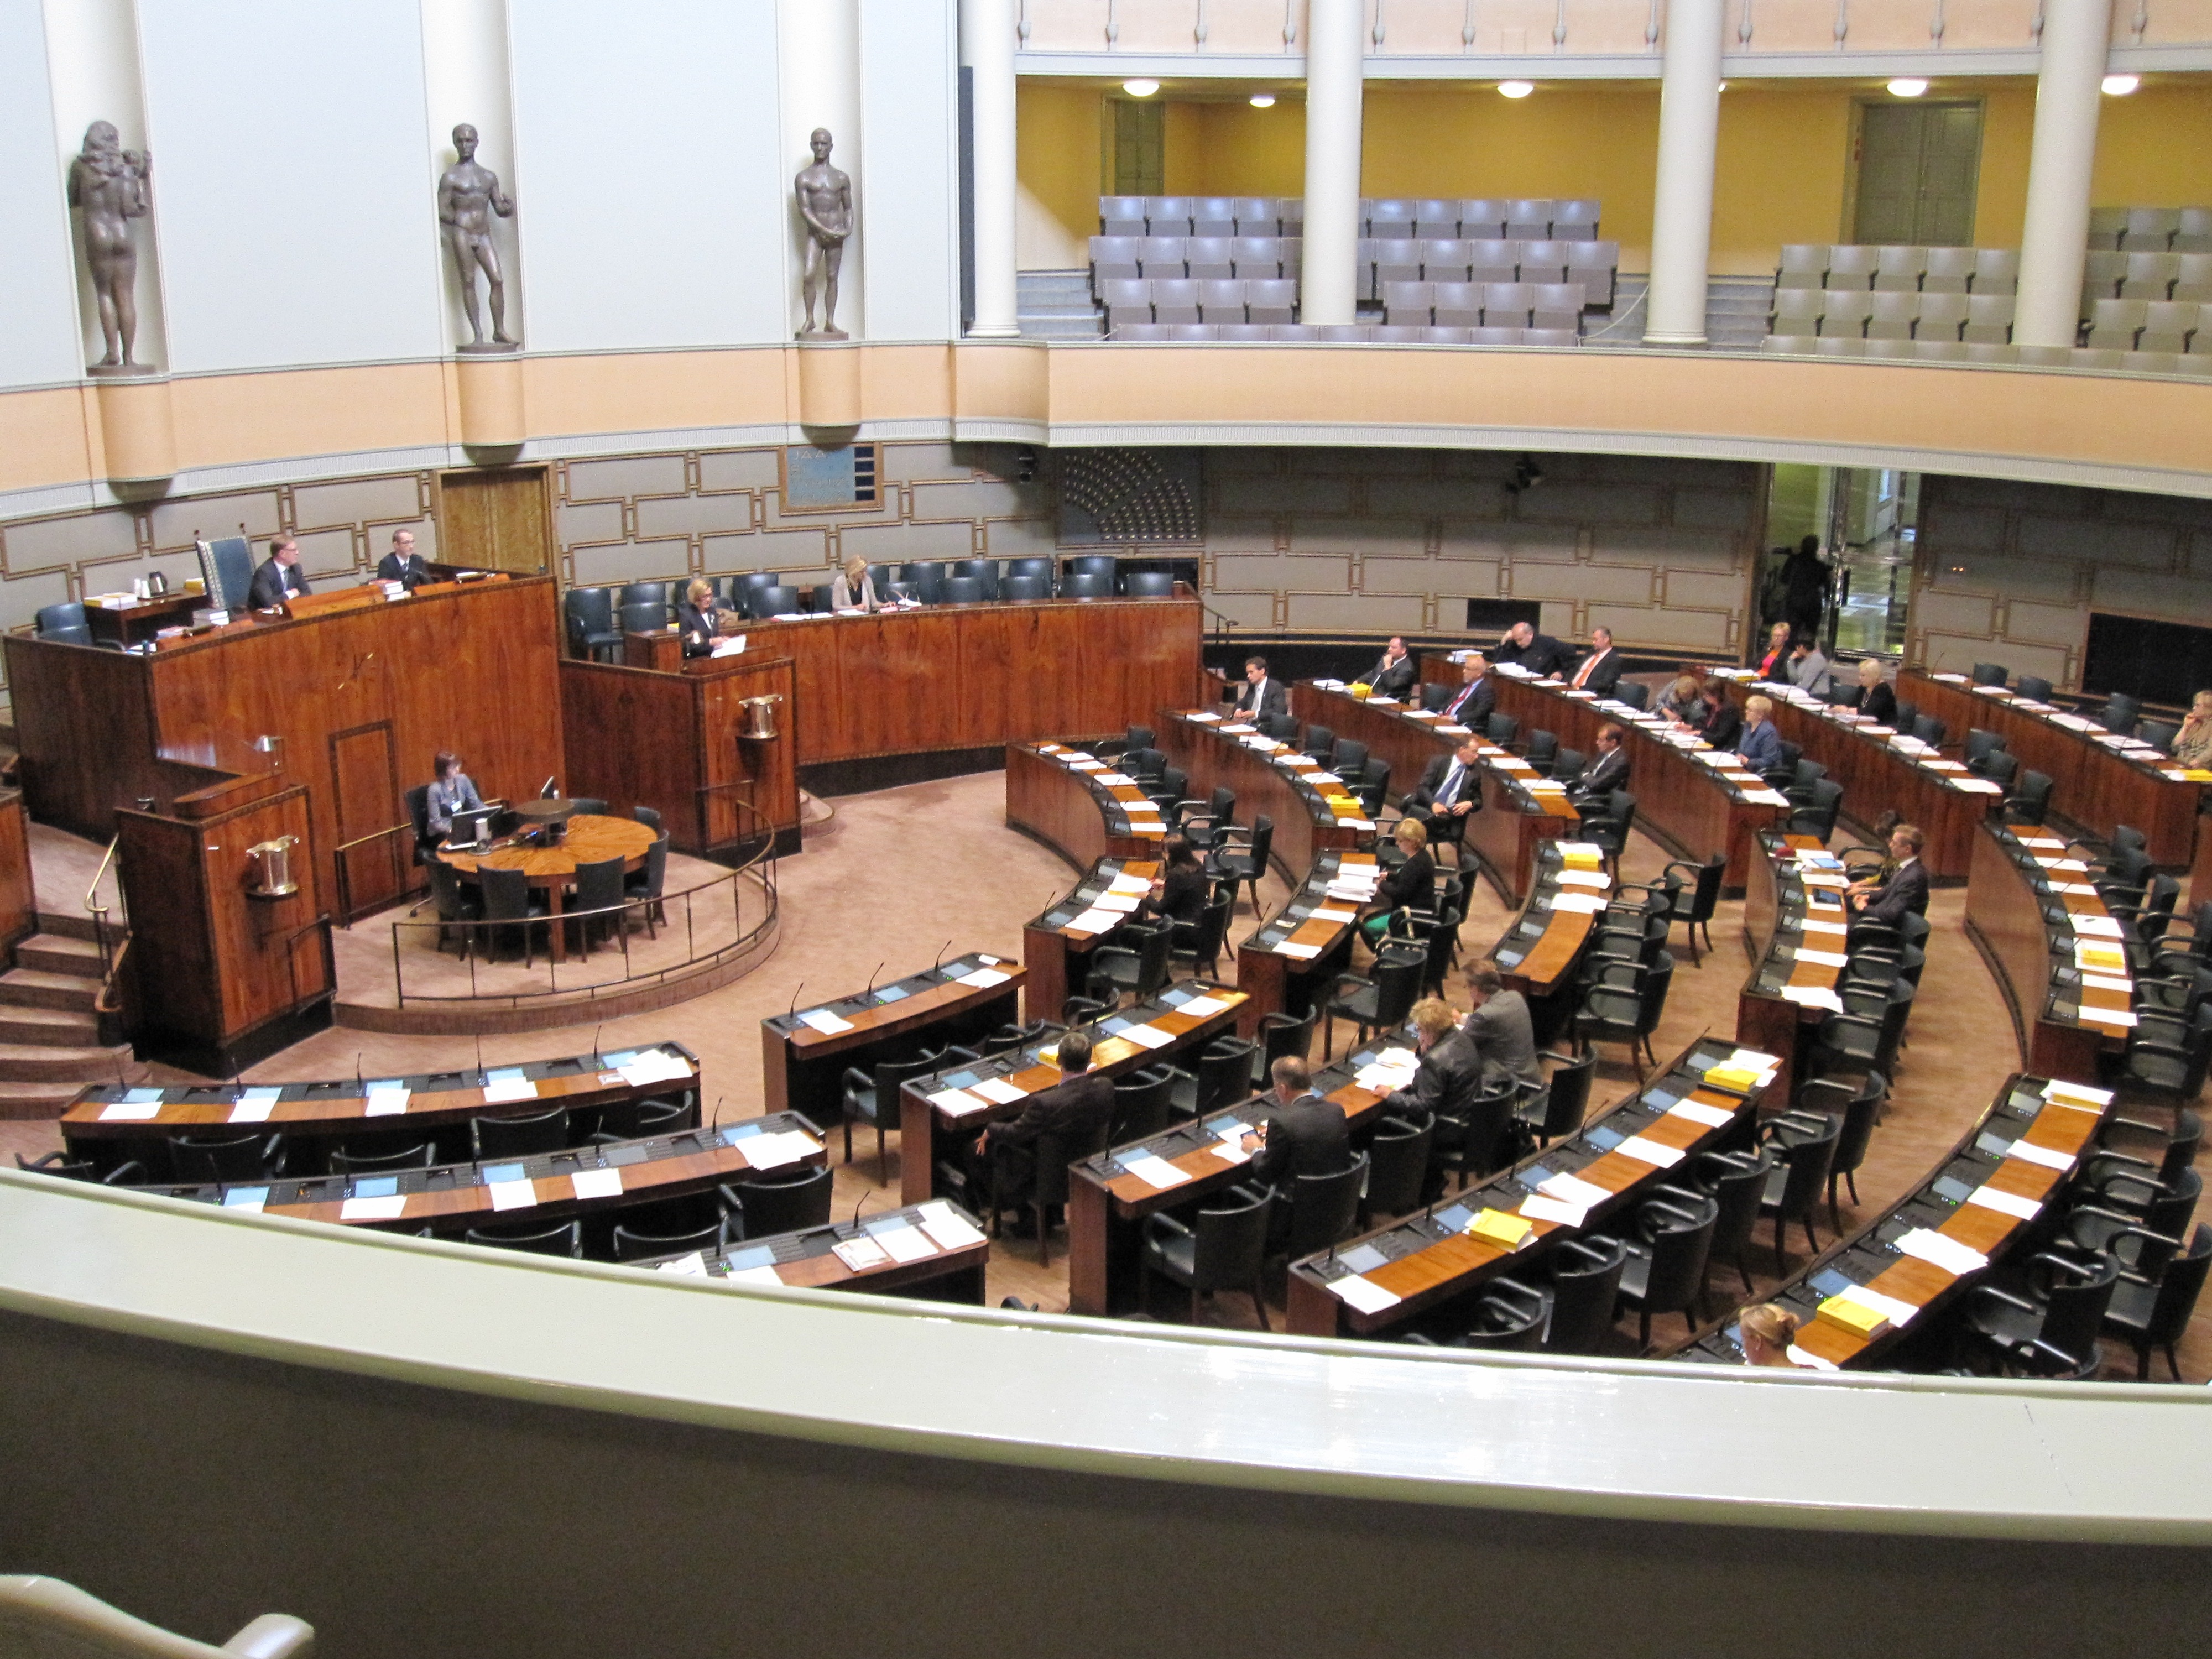
auditorium, parliament, orchestra, government, finnish, house of parliament, the plenary hall, board positions, president of the platform